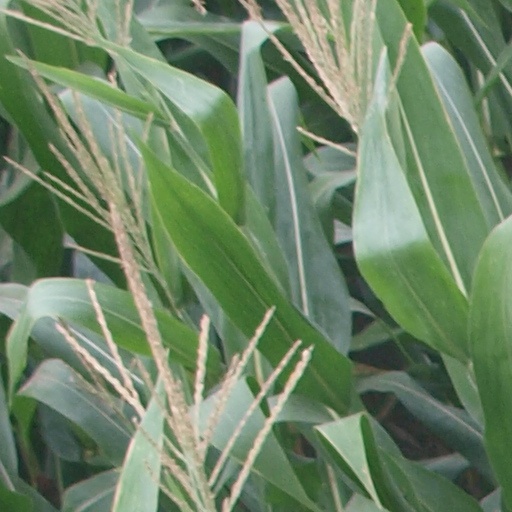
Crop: maize; corn